Irish diaspora

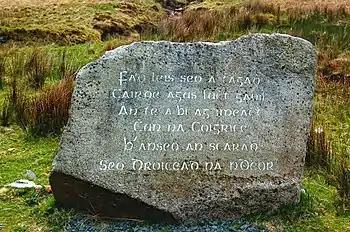
A plaque commemorating "The Bridge of Tears", which reads, ""Fad leis seo a thagadh cairde agus lucht gaoil an té a bhí ag imeacht chun na coigríche. B'anseo an scaradh. Seo Droichead na nDeor"" (Family and friends of the person leaving for foreign lands would come this far. Here was the separation. This is the Bridge of Tears).

However, the usage of "Irish diaspora" is generally not limited by citizenship status, thus leading to an estimated (and fluctuating) membership of up to 80 million persons—the second and more emotive definition. The Irish Government acknowledged this interpretation—although it did not acknowledge any legal obligations to persons in this larger diaspora—when Article 2 of the Constitution of Ireland was amended in 1998 to read ""[f]urthermore, the Irish nation cherishes its special affinity with people of Irish ancestry living abroad who share its cultural identity and heritage.""